Answer in natural language. How many Bowls are visible in the scene? Choose between the following options: 2, 4, 1, 3 or 0
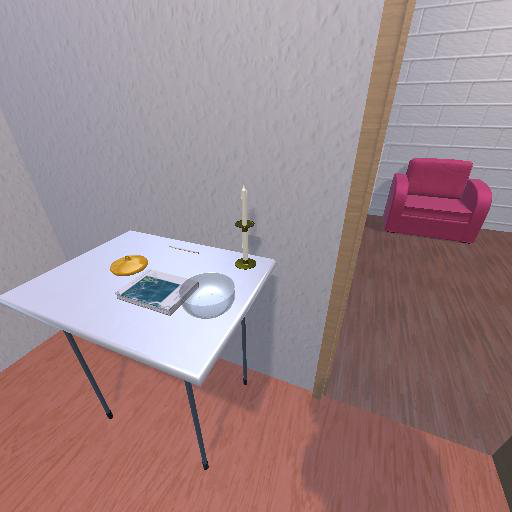
<answer>1</answer>